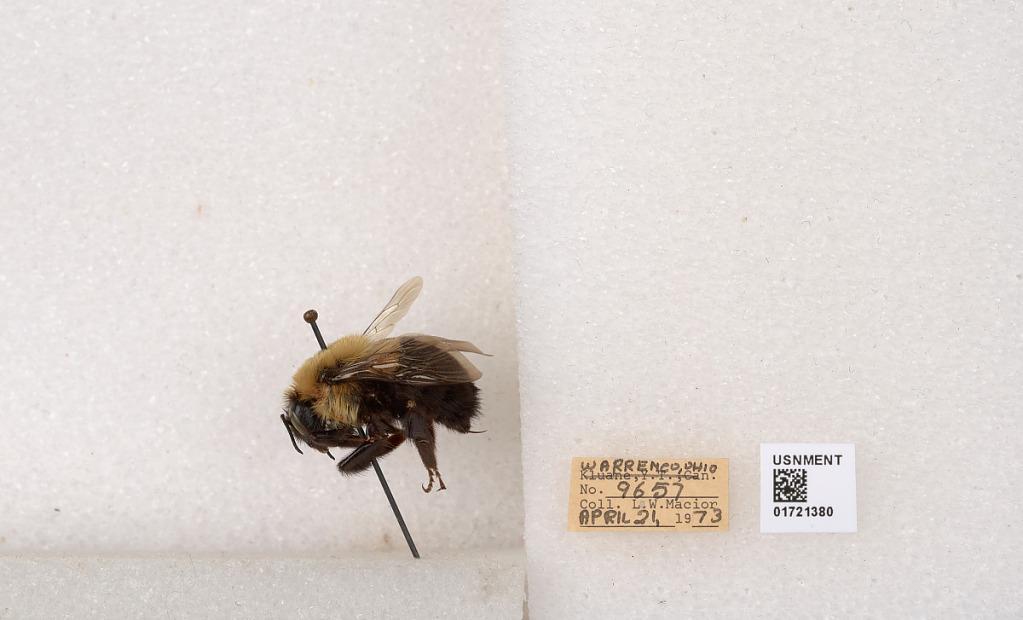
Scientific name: Bombus impatiens Cresson
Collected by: L. Macior
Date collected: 1973-4-21
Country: United States
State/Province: Ohio
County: Warren
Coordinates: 39.4276, -84.1668